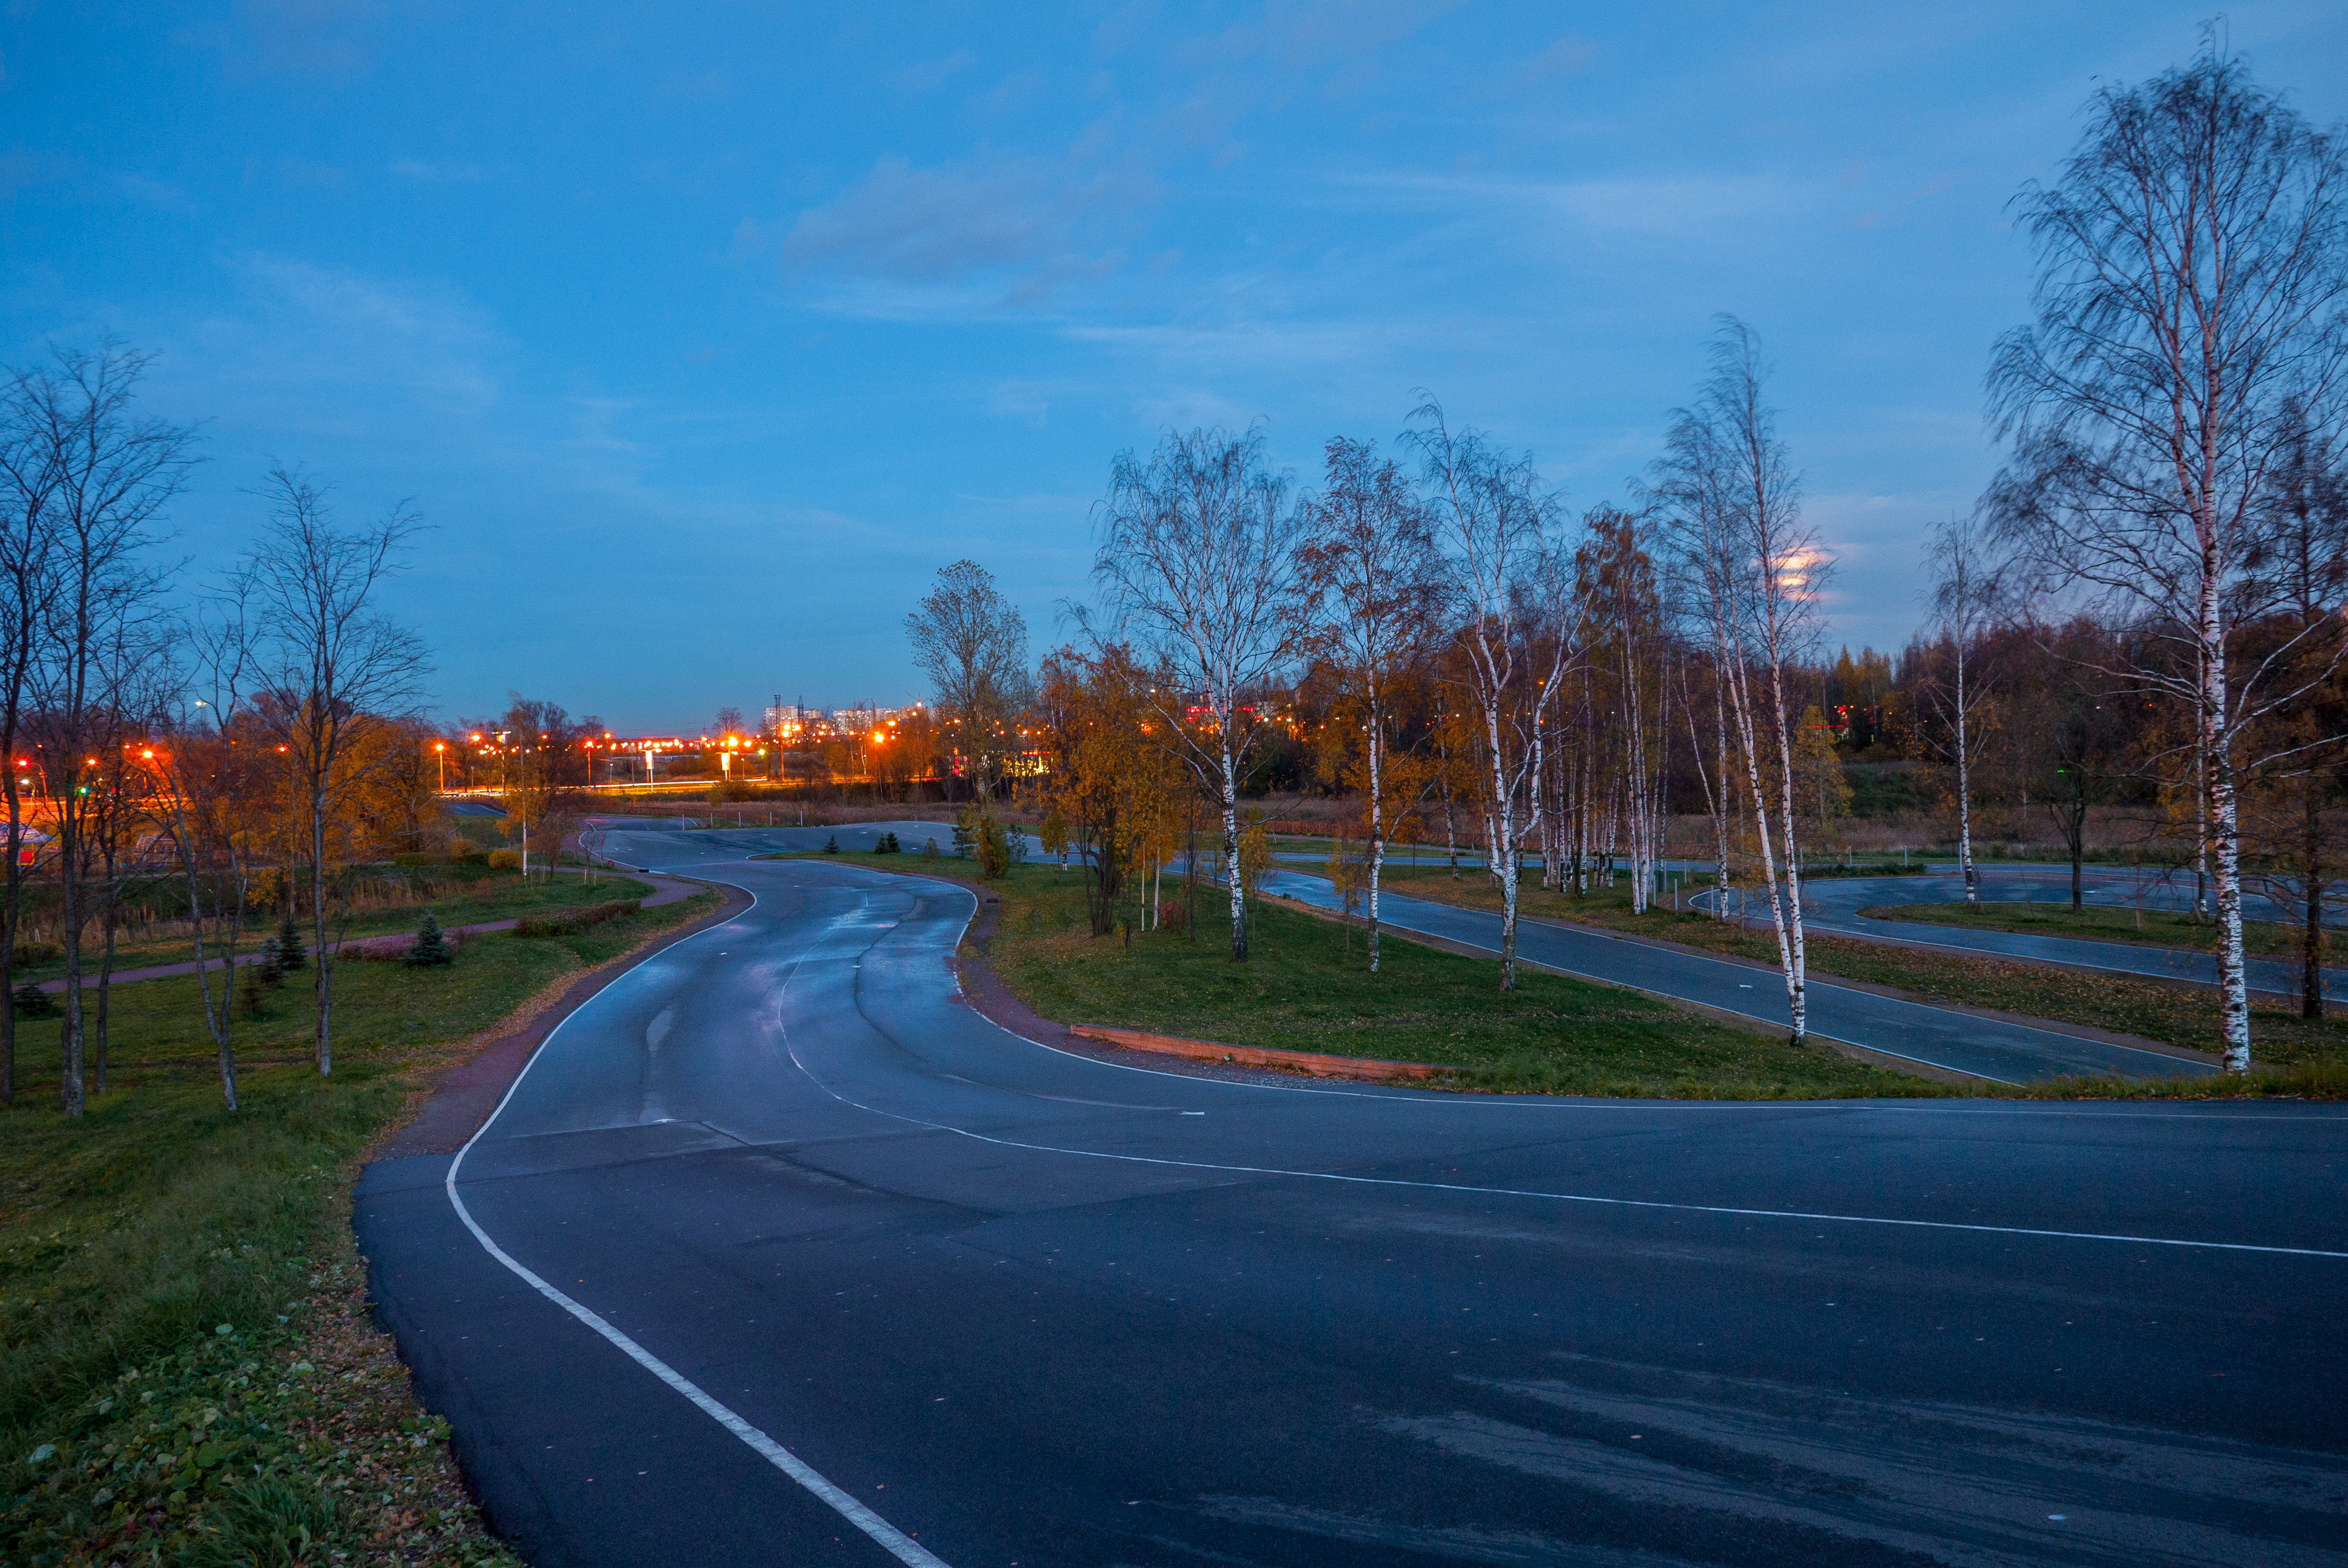
images, cloud, sky, plant, street light, road surface, infrastructure, natural landscape, asphalt, tree, dusk, grass, thoroughfare, road, horizon, landscape, rural area, residential area, city, landmark, tar, electricity, automotive lighting, electric blue, winter, street, lane, meteorological phenomenon, hill, evening, suburb, highway, public utility, trail, freezing, darkness, night, sunset, autumn, freeway, light fixture, mountain range, path